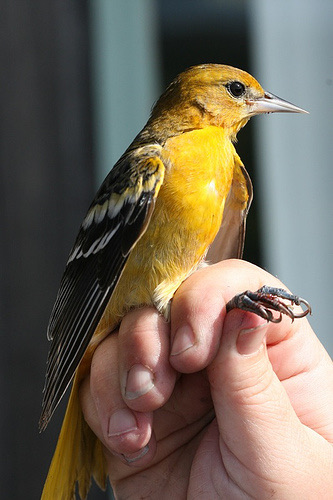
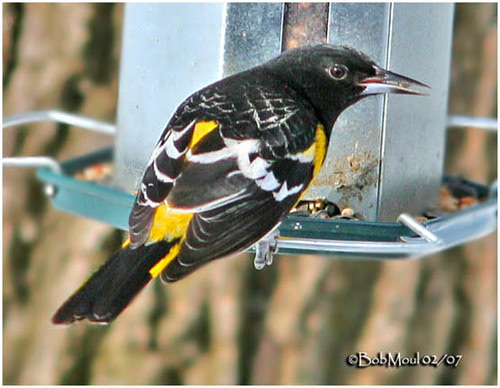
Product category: misc
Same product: yes